Arabesque

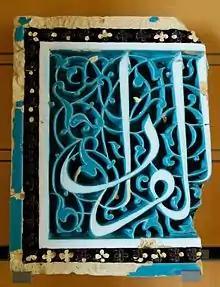
Part of a 15th-century ceramic panel from Samarkand (Uzbekistan) with white calligraphy on a blue arabesque background

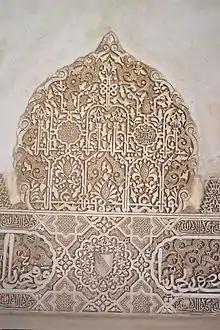
Three modes: arabesques, geometric patterns, and calligraphy used together in the Court of the Myrtles of Alhambra (Granada, Spain)

The arabesque is a form of artistic decoration consisting of "surface decorations based on rhythmic linear patterns of scrolling and interlacing foliage, tendrils" or plain lines, often combined with other elements. Another definition is "Foliate ornament, used in the Islamic world, typically using leaves, derived from stylised half-palmettes, which were combined with spiralling stems". It usually consists of a single design which can be 'tiled' or seamlessly repeated as many times as desired. Within the very wide range of Eurasian decorative art that includes motifs matching this basic definition, the term "arabesque" is used consistently as a technical term by art historians to describe only elements of the decoration found in two phases: Islamic art from about the 9th century onwards, and European decorative art from the Renaissance onwards. Interlace and scroll decoration are terms used for most other types of similar patterns.